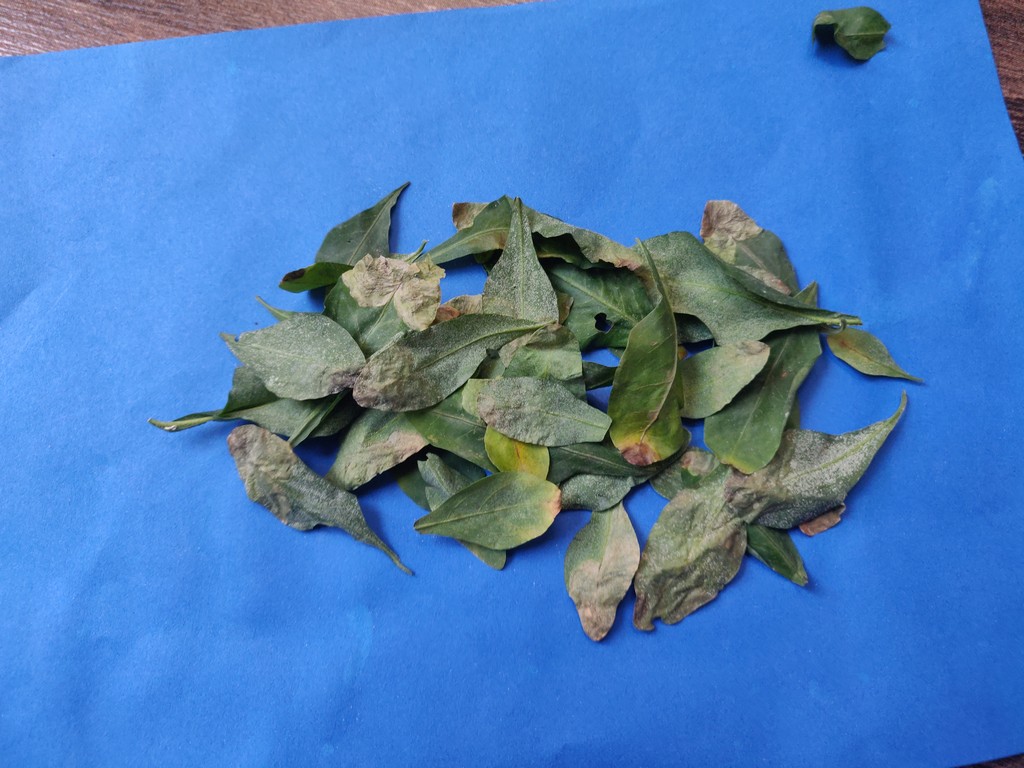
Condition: Unhealthy
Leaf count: multiple
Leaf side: unknown